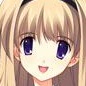
Portrait style: Anime Portrait